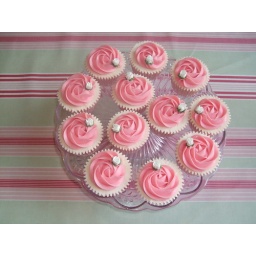
Vanilla sponge with vanilla buttercream frosting cupcakes in pink with white polka dot cupcake cases. Swindon May 2010.